Resaca, Georgia

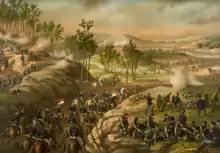
Painting depicting the Battle of Resaca

Resaca is also the location of the first Confederate cemetery in Georgia. The story of the cemetery is: